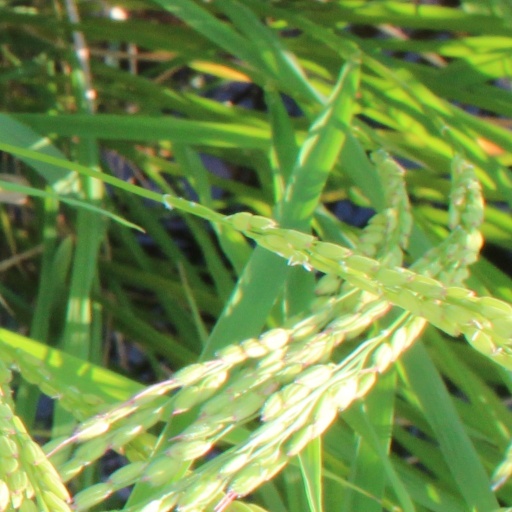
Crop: rice